Cala Pada

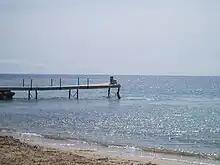
Cala Pada.JPG

Cala Pada is a beach on the south east seaboard of the Spanish island of Ibiza. It is in the municipality of Santa Eulària des Riu and is east of the town of Santa Eulària des Riu, and south west of the beach resort of Es Canar.